Yazawin Yine Thu Myar

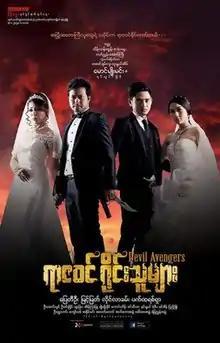
Film Poster

Yazawin Yine Thu Myar is a 2017 Burmese drama film starring Pyay Ti Oo, Myint Myat, Patricia and Laila Khan. The film, produced by Sein Htay Film Production premiered in Myanmar on August 11, 2017.